Sartori of Vicenza

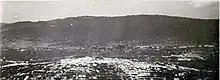
Mount Erio in Roana, former Sartori property..

Centered in Roana, a member of the Federation of Seven Communes of the Vincentian plateau (plus Asiago, Lusiana, Enego, Foza, Gallio, and Rotzo), the surrounding localities have been marked by the presence of the Sartori since the 14th century, either through property ownership or residence. However, the context of the region did not favor the survivalof the old feudal nobility of the family. In 1405, the Federation submitted to Venice and was made a district of Vicenza, which maintained a captain or vicar there, preserving, however, a great autonomy, its customs and its old fiscal and commercial privileges. By the 16th century, the region's fiefdoms were almost all extinct, as since the 13th century, the communes had been jointly consolidating a system of semi-democratic communal government known as "vicinanza", with a local council made up of all the heads of households, able to legislate locally, appoint administrative officials, and oversee public accounts, as well as a dean (head of state with ceremonial and representative functions), and a syndic (head of government with executive functions). The capital of the Federation was Asiago, where the Regency met, a council consisting of one or two ministers from each commune under the coordination of a chancellor, who centralized the federative administration and foreign policy, arbitrated disputes, and appointed the nuncios (procurators of the Regency in some other city). The administration of justice and military defense, however, were largely in charge of the podesteria of Vicenza, representing the Venetian government. Most of the territory was collectively owned, indivisible and inalienable, and there was no division of society into rigid estates, no formal class of nobles, and no legal definition of nobility. Even so, there was a bourgeois patriciate made up of the wealthiest and most cultured families and those who obtained the highest public offices. The nineteenth-century historian Giuseppe Nalli said that the family's presence honored the Seven Communes. Some members are recorded in the region with noble titles, such as Bonato, Marco and Giovanni Martino, but the sources do not clarify how they were obtained.